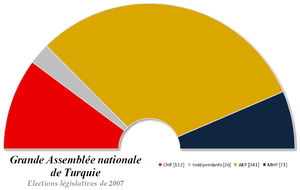
Les élections législatives turques de 2011 se sont tenues le 12 juin 2011, afin d'élire les cinq cent cinquante députés de la 23ᵉ législature de la Grande Assemblée nationale. Il s'agit du premier scrutin tenu à terme depuis 1977.